Aaron Wiggins

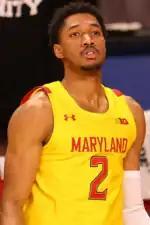
Wiggins with Maryland in 2021

Wiggins began his freshman season as a starter, but later told coach Mark Turgeon that he was more comfortable coming off the bench. As a freshman at Maryland, he played the most minutes among his team's reserves. He led Maryland with a season-high 15 points in losses to Michigan and Michigan State. He finished the season averaging 8.3 points and 3.3 rebounds in 23.5 minutes per game, shooting a team-high 41.3 percent from three-point range. On February 23, 2020, Wiggins scored a sophomore season-high 20 points, recording six three-pointers, in a 79–72 loss to Ohio State. As a sophomore, he averaged 10.4 points, 4.9 rebounds and 1.4 assists per game and was named Big Ten Sixth Man of the Year. In the final game of his junior season, Wiggins scored a career-high 27 points in a 96–77 loss to Alabama in the second round of the NCAA tournament. As a junior, he averaged 14.5 points, 5.8 rebounds and 2.5 assists per game, earning All-Big Ten honorable mention. On April 9, 2021, Wiggins declared for the 2021 NBA draft while maintaining his college eligibility. He later decided to remain in the draft.